South Parade

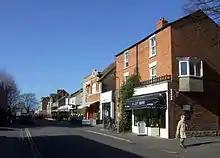
View along South Parade

South Parade is a shopping street or parade in Summertown, north Oxford, England. It runs between Woodstock Road to the west and Banbury Road to the east, where there are also shops stretching south from South Parade.